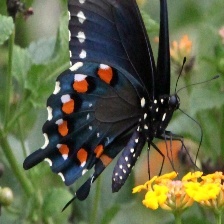
Species: PIPEVINE SWALLOW